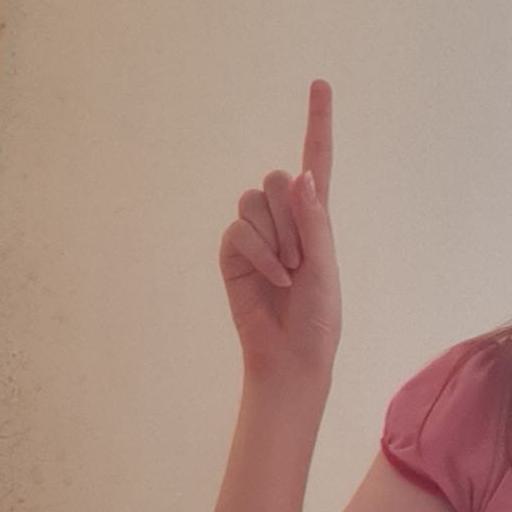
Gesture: one